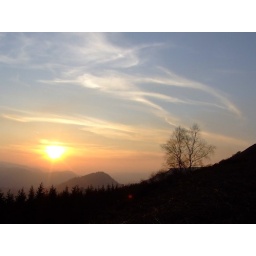
looking over crow castle in LLangollen from the Panorama and I d Hoosons monument